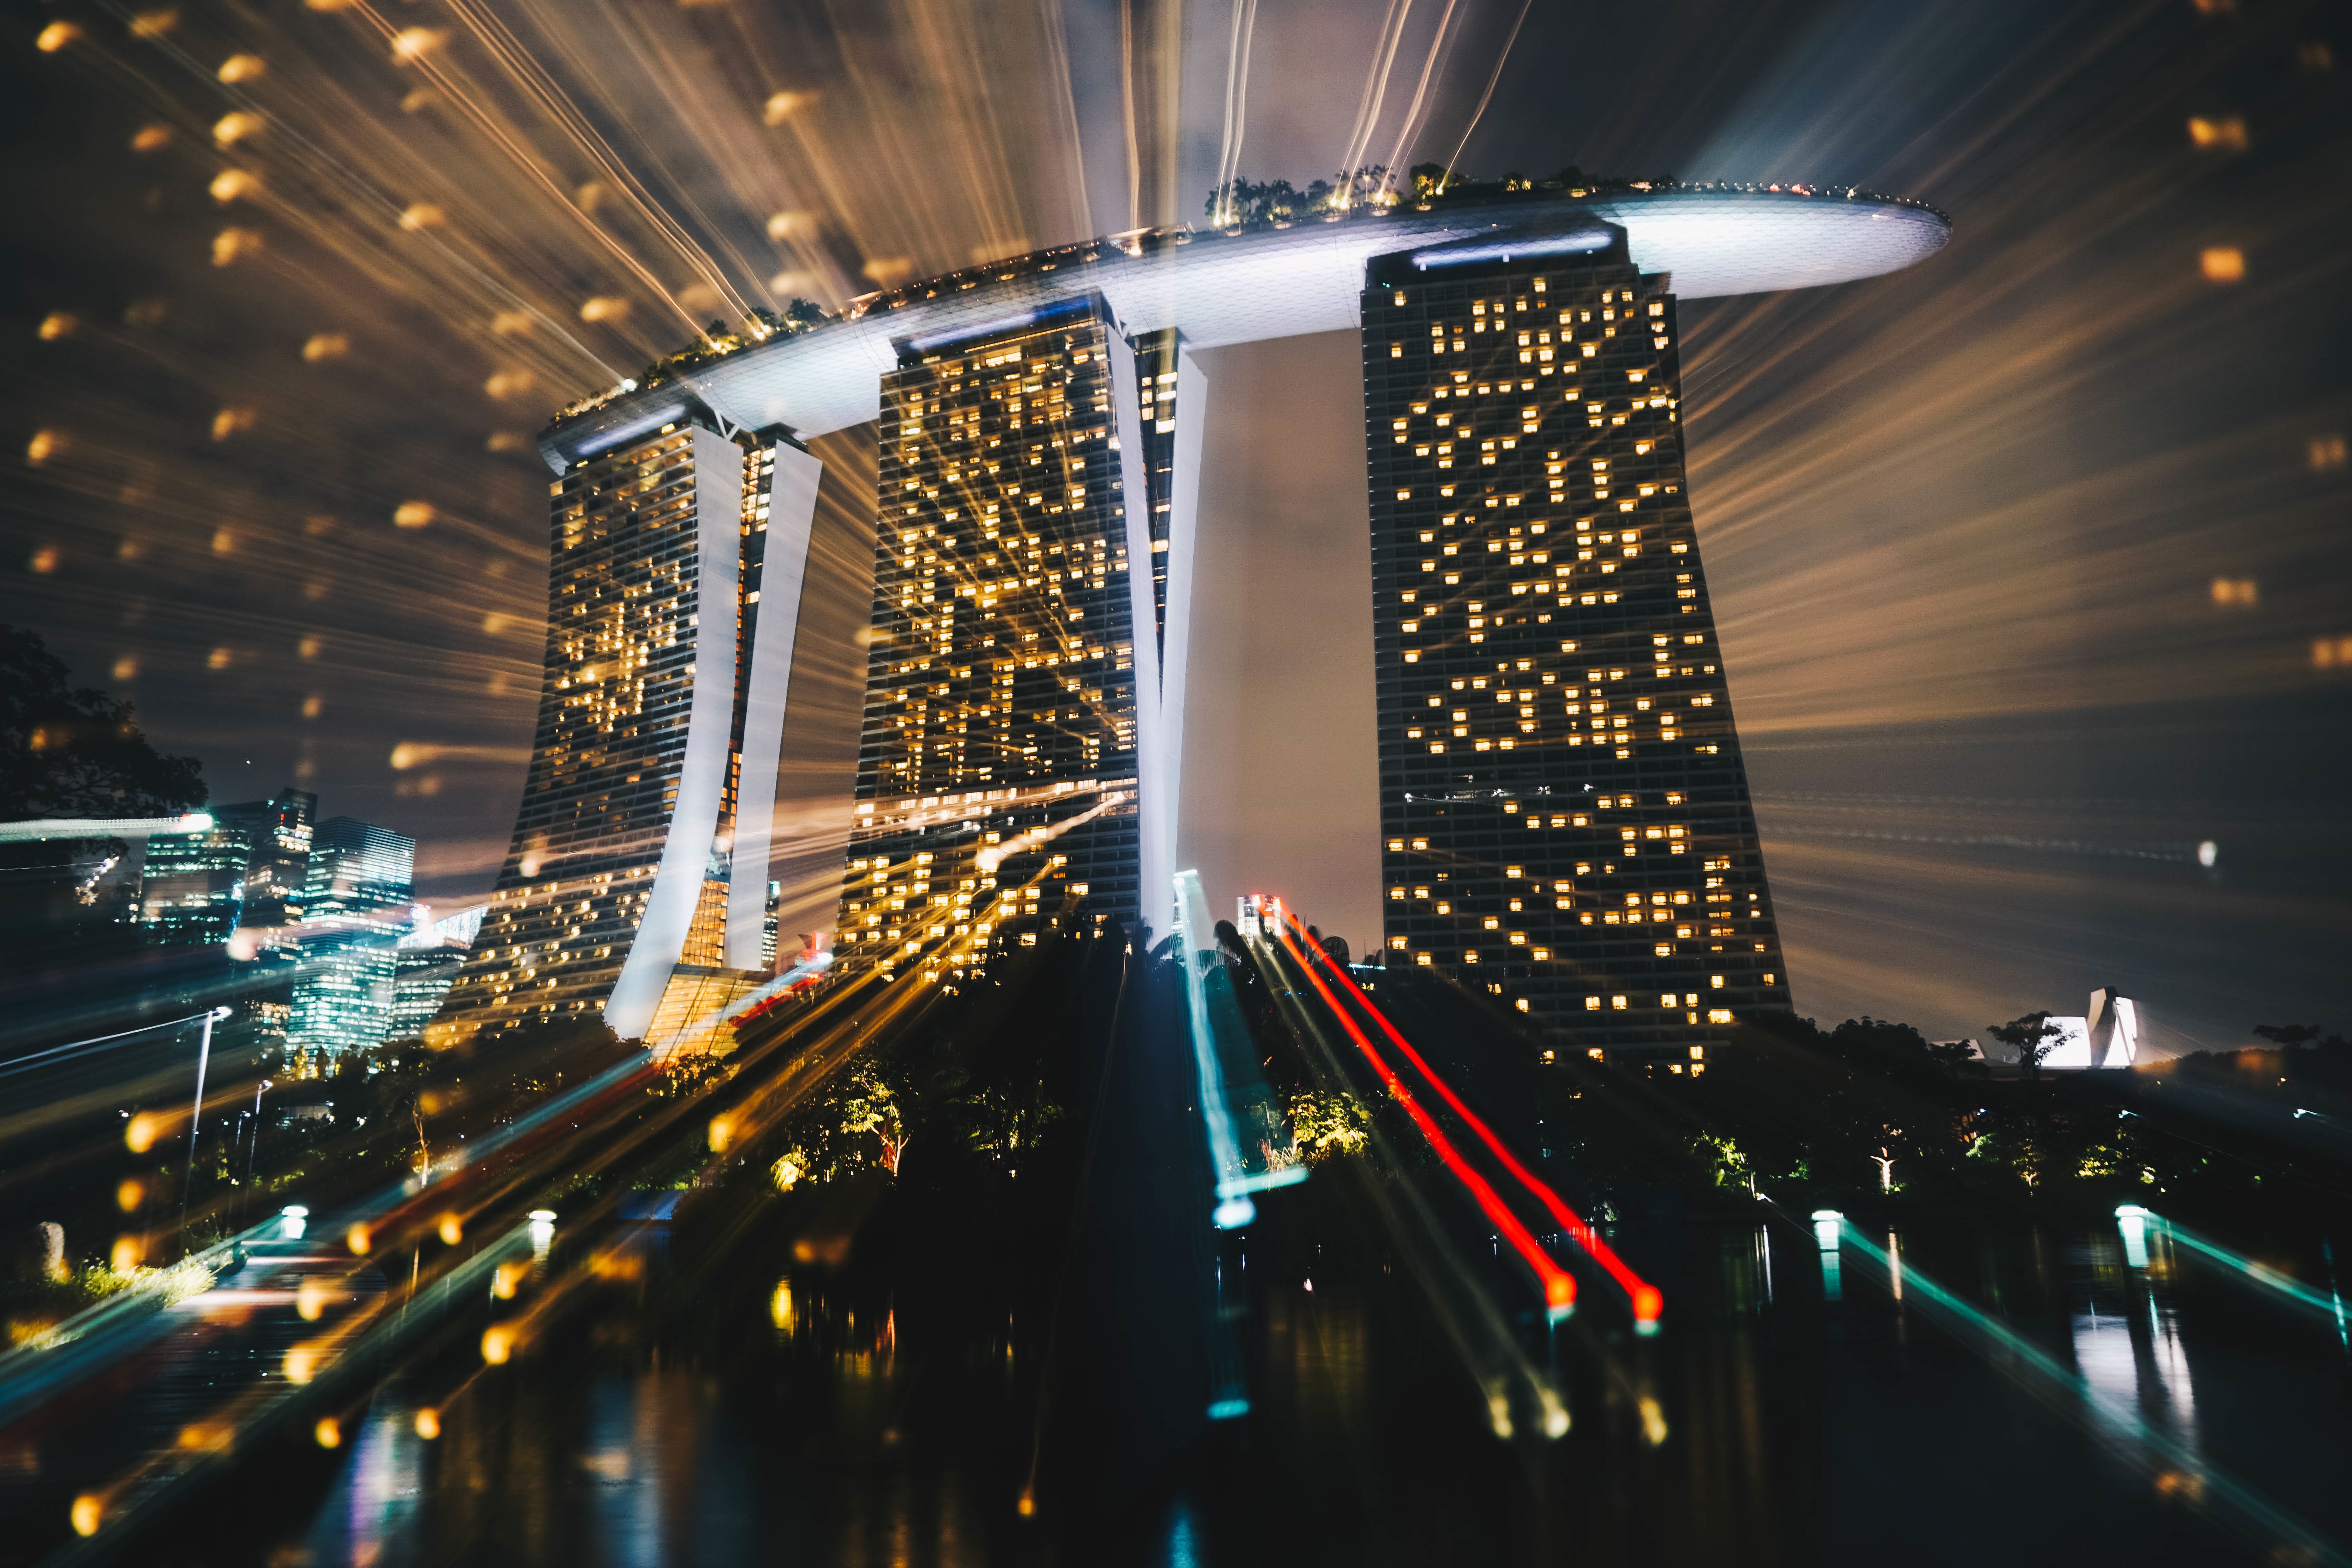
light, night, skyscraper, cityscape, evening, reflection, lighting, metropolis